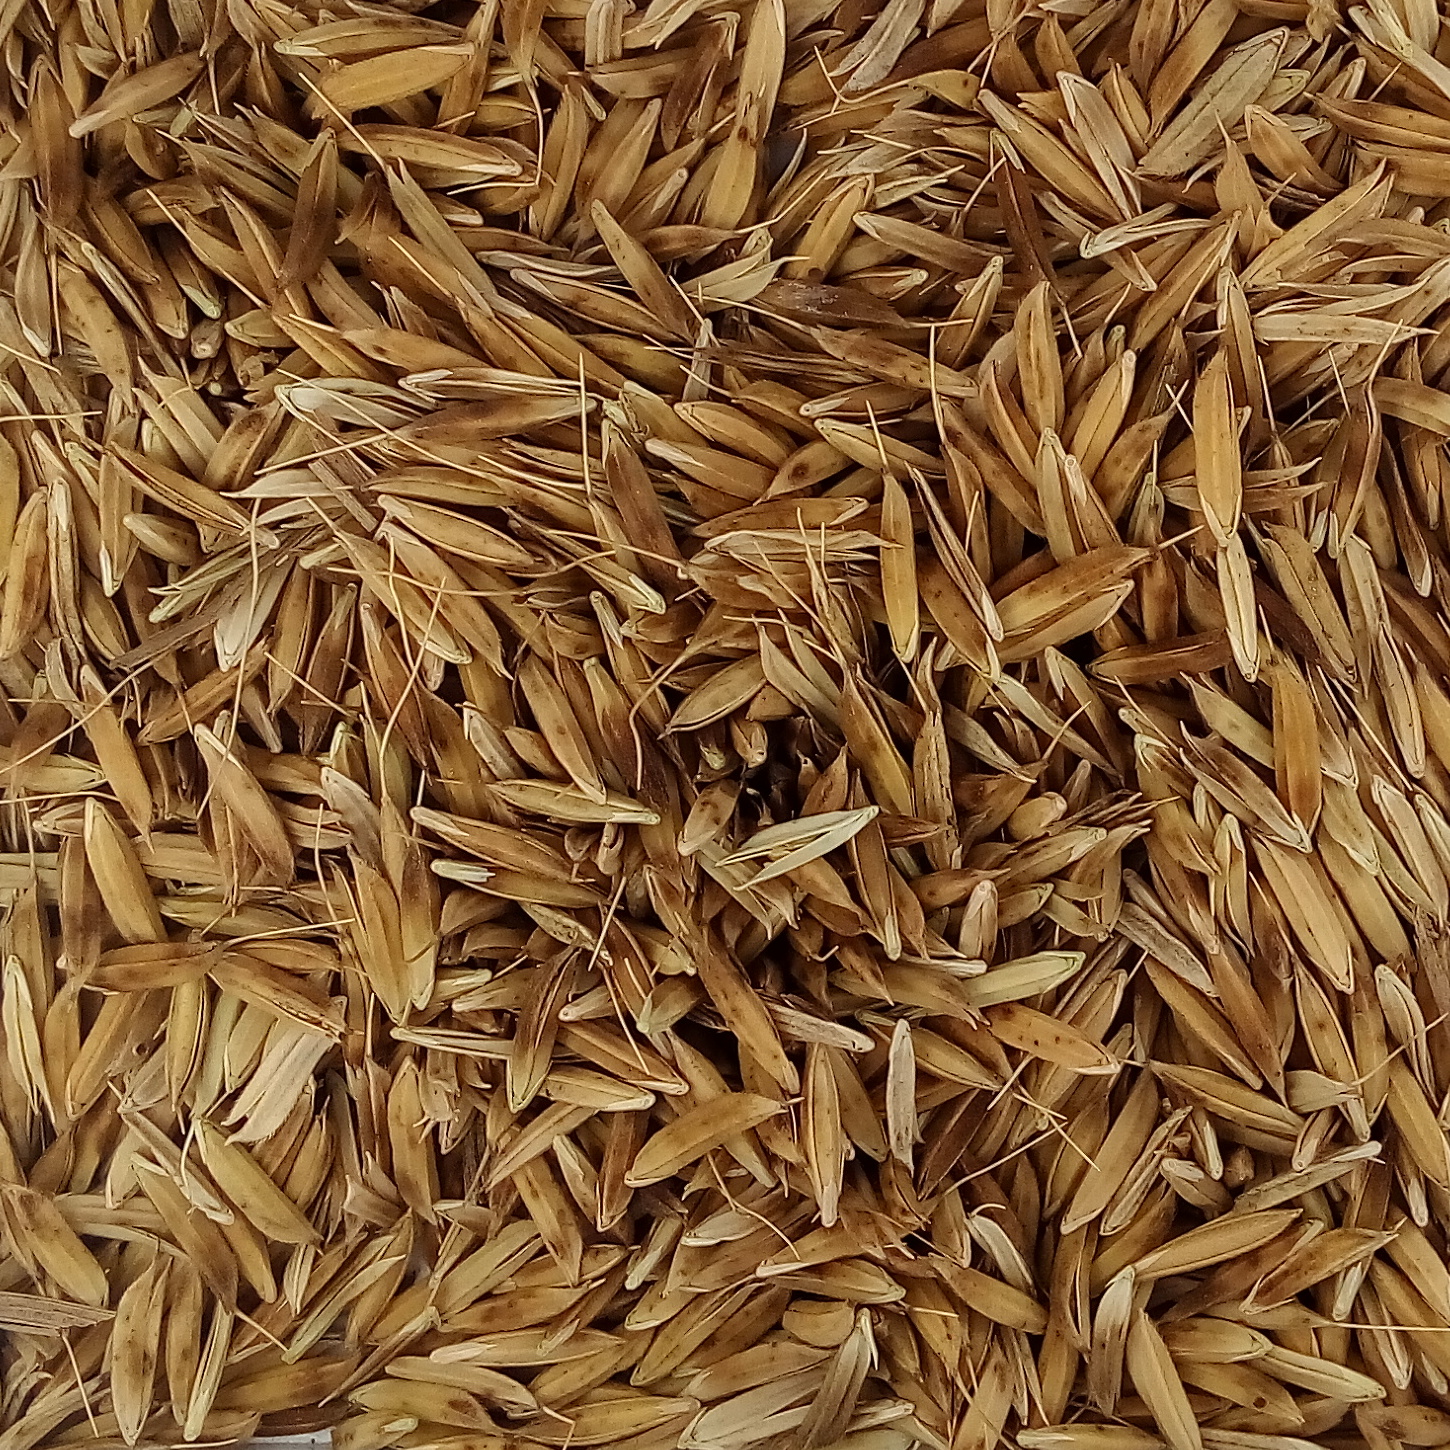
Rice seed variety: DHBT_3